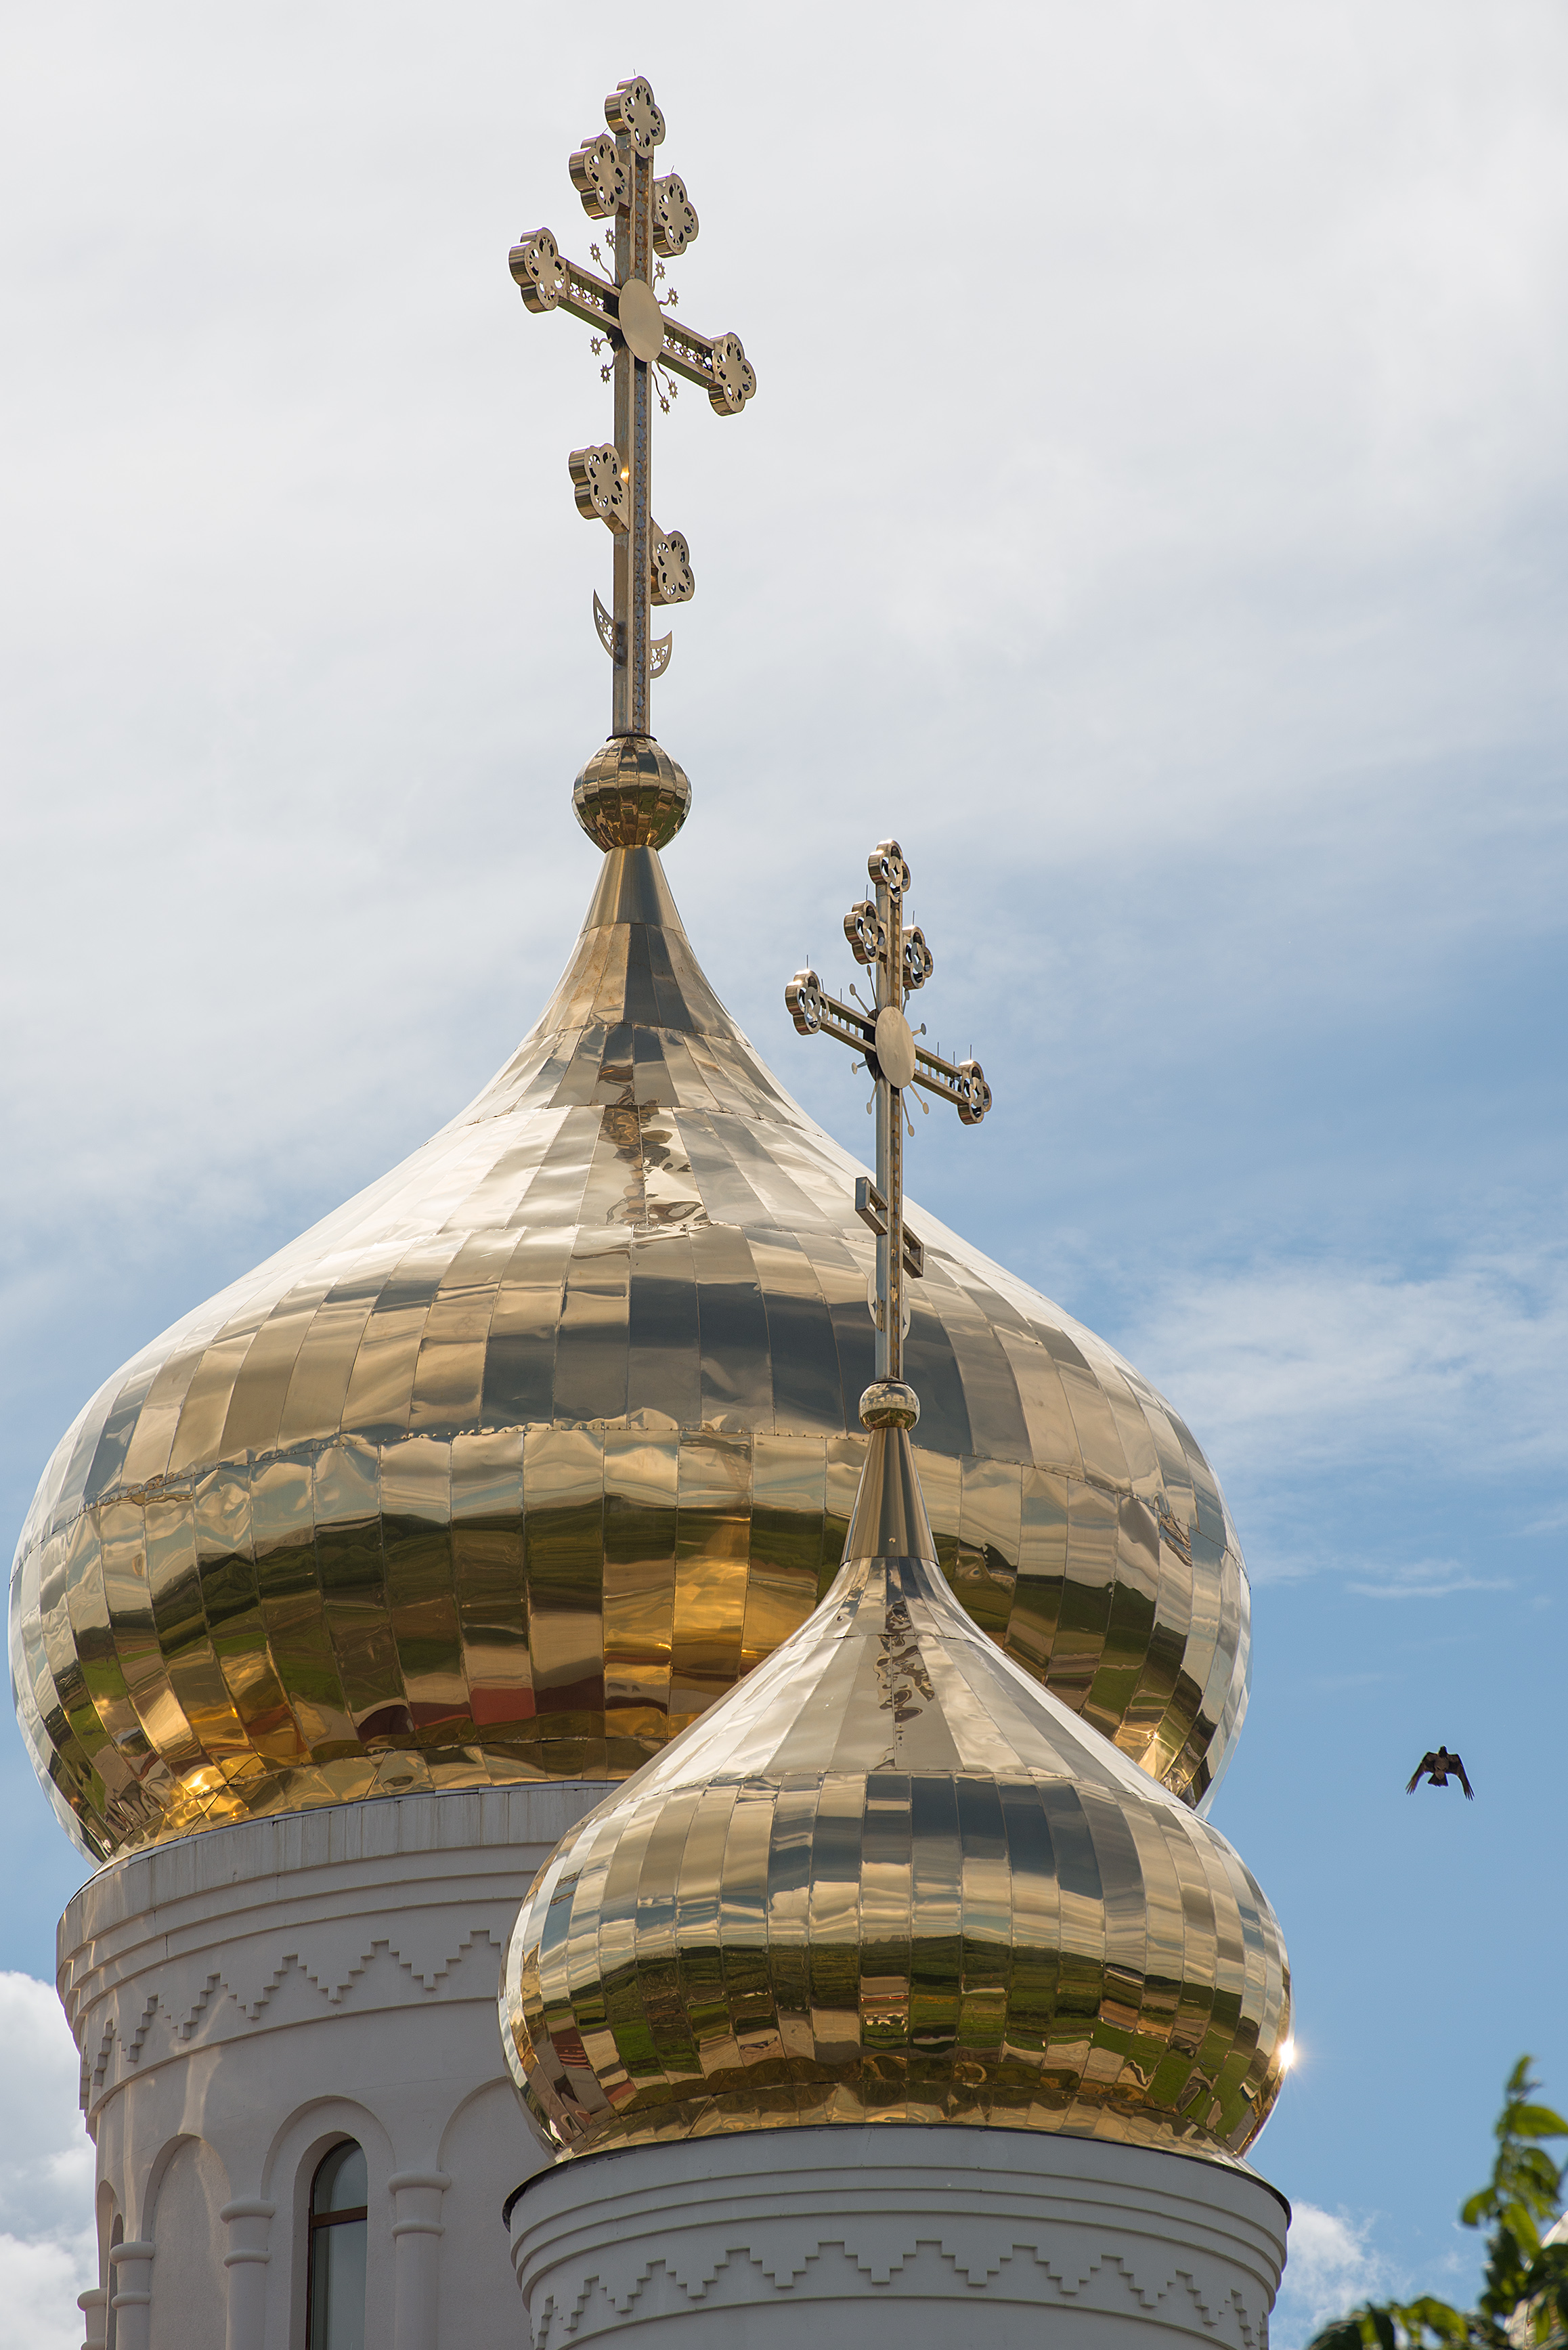
city, monument, europe, statue, tower, landmark, church, nikon, place of worship, sculpture, temple, spire, moscow, orthodox, nikkor, dome, russia, d800, 70300mm, pagoda, moskau, nikond800, moscou, 70300mmf4556gvr, orlovo, ancient history